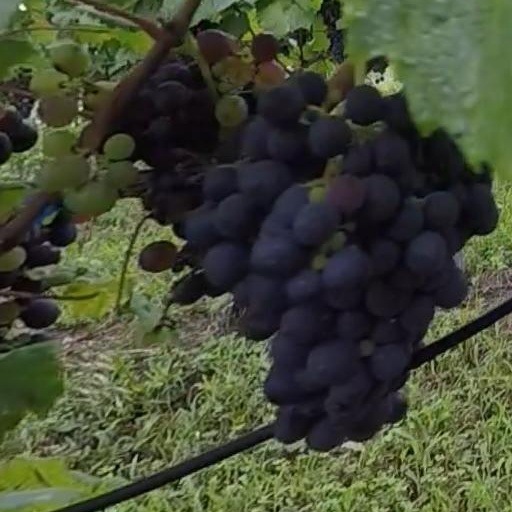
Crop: grape